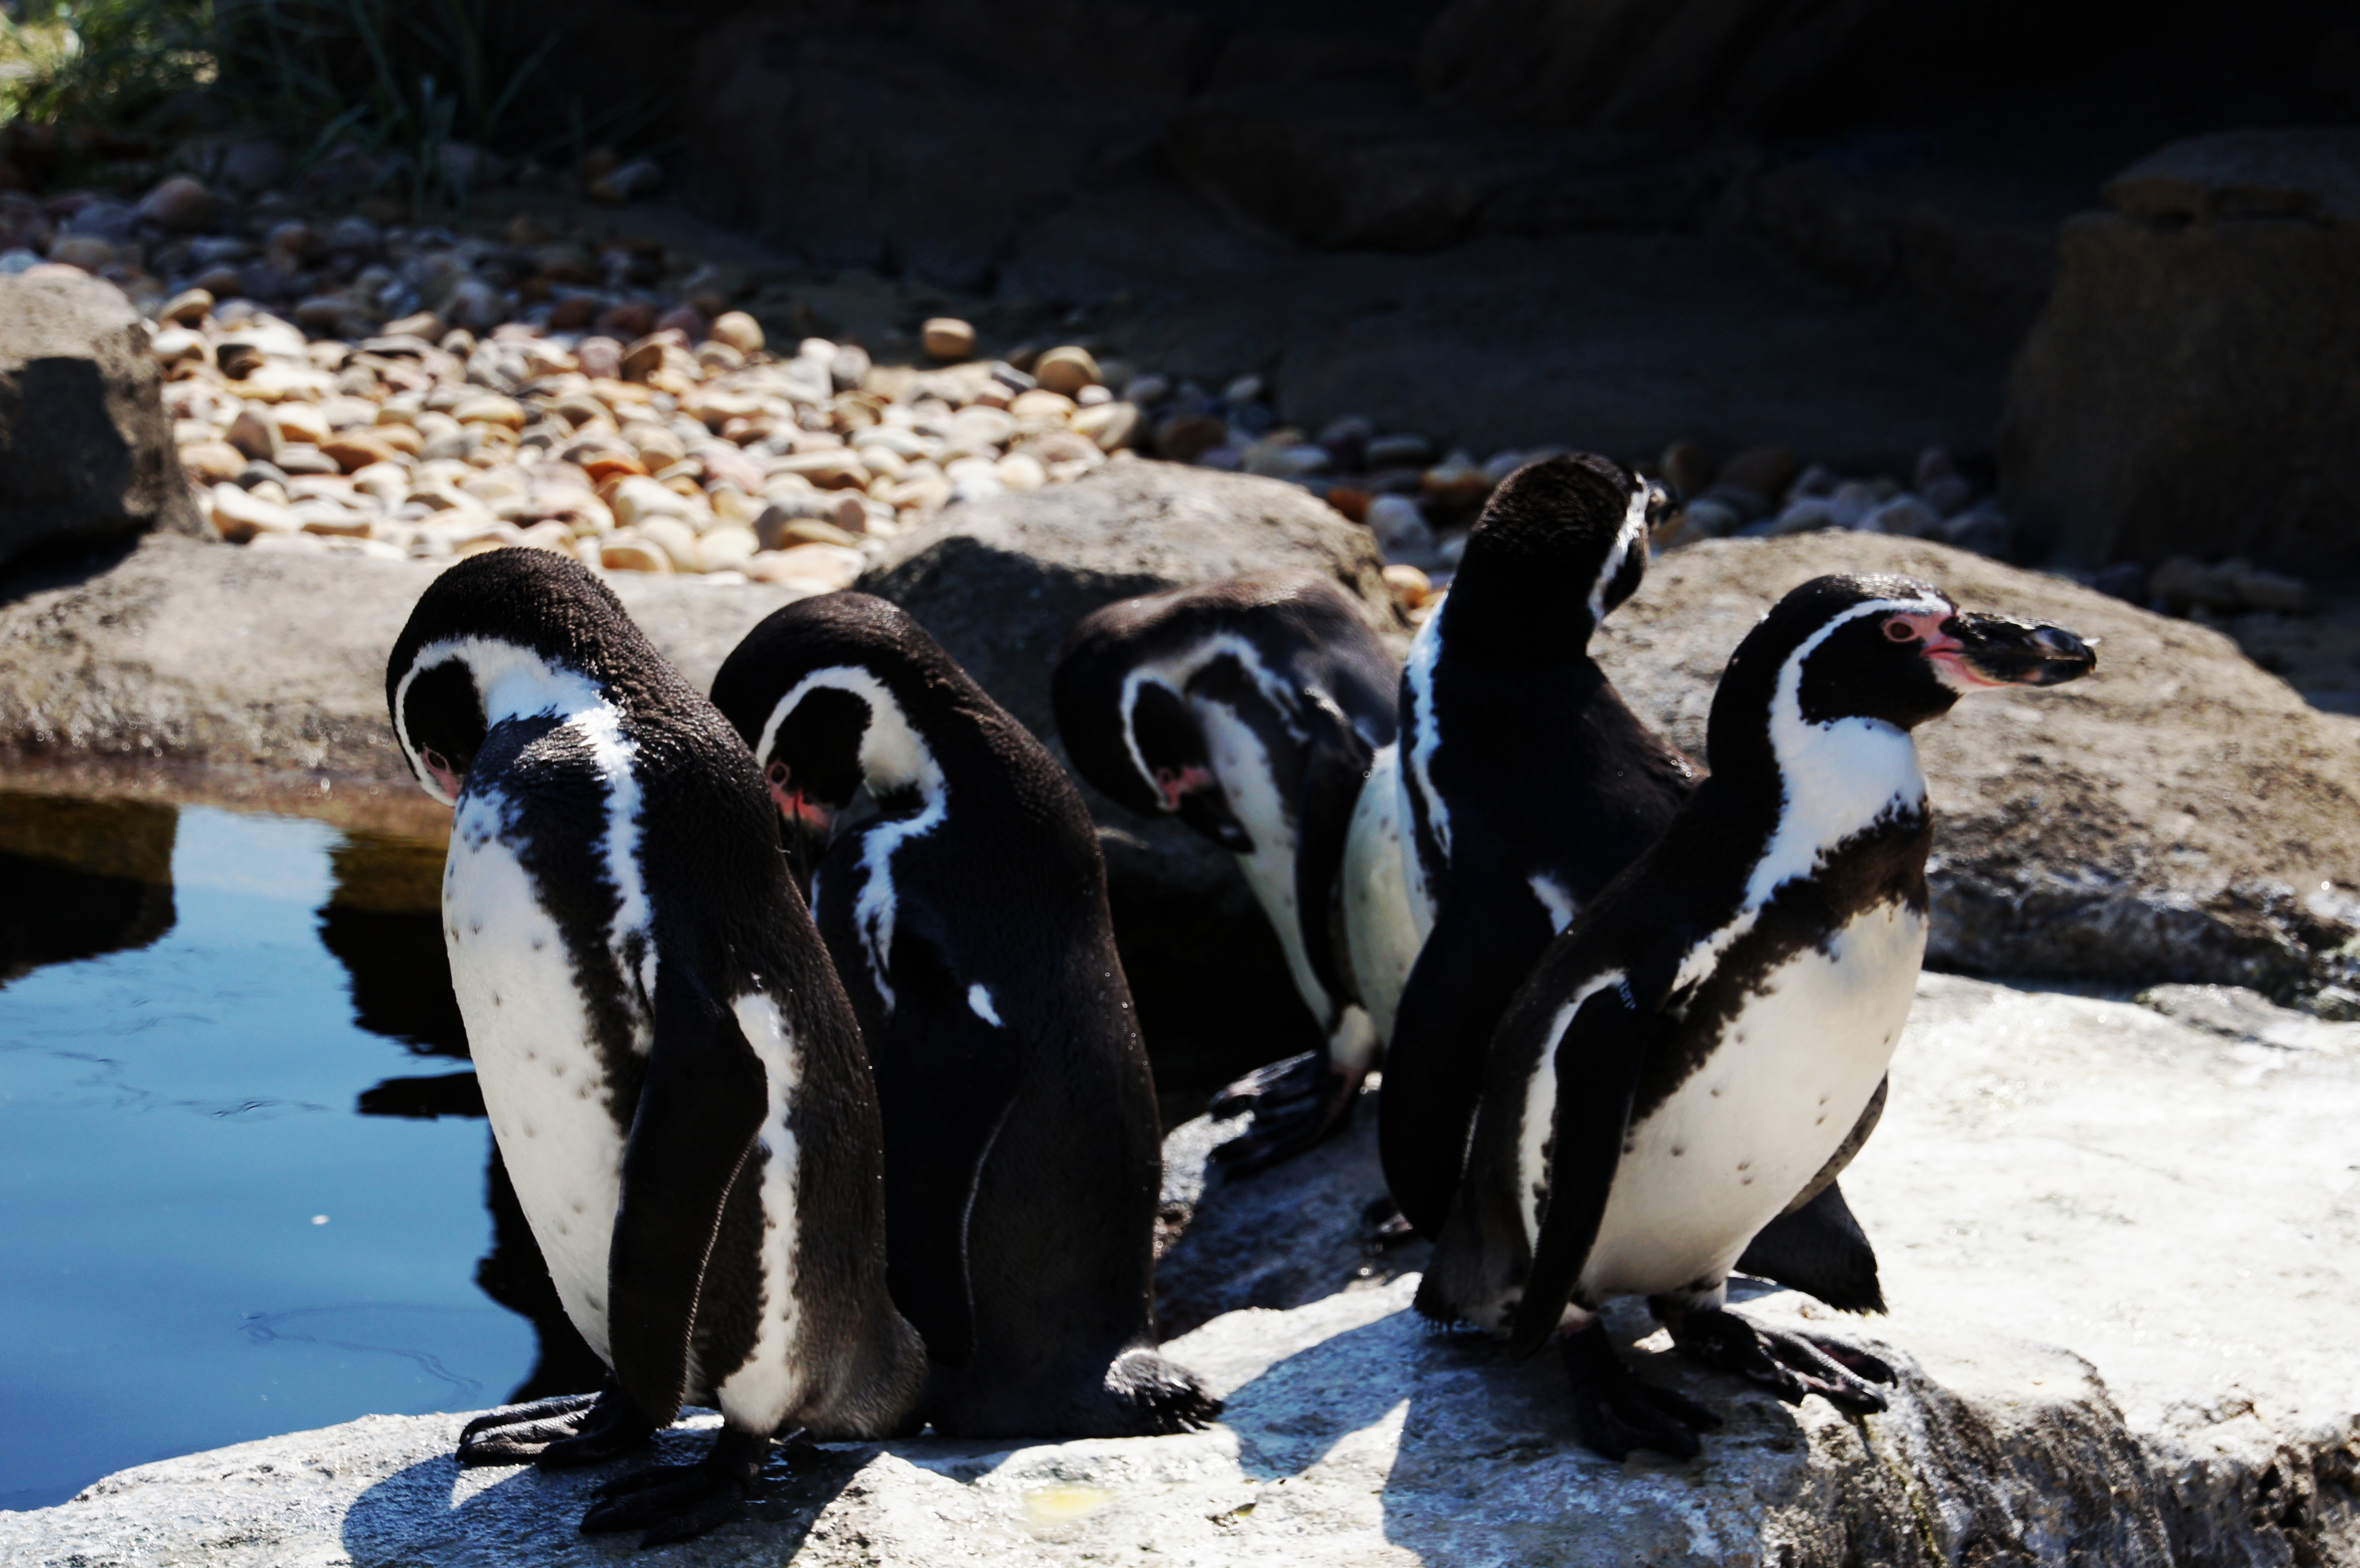
bird, wildlife, zoo, beak, fauna, penguin, vertebrate, calgaryzoo, humboltpenguins, flightless bird